Agustín Sierra

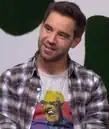
"Tigres en red" in 2015.

Agustín Sierra Romera (born September 23, 1990), also known as Cachete Sierra is an Argentine actor.